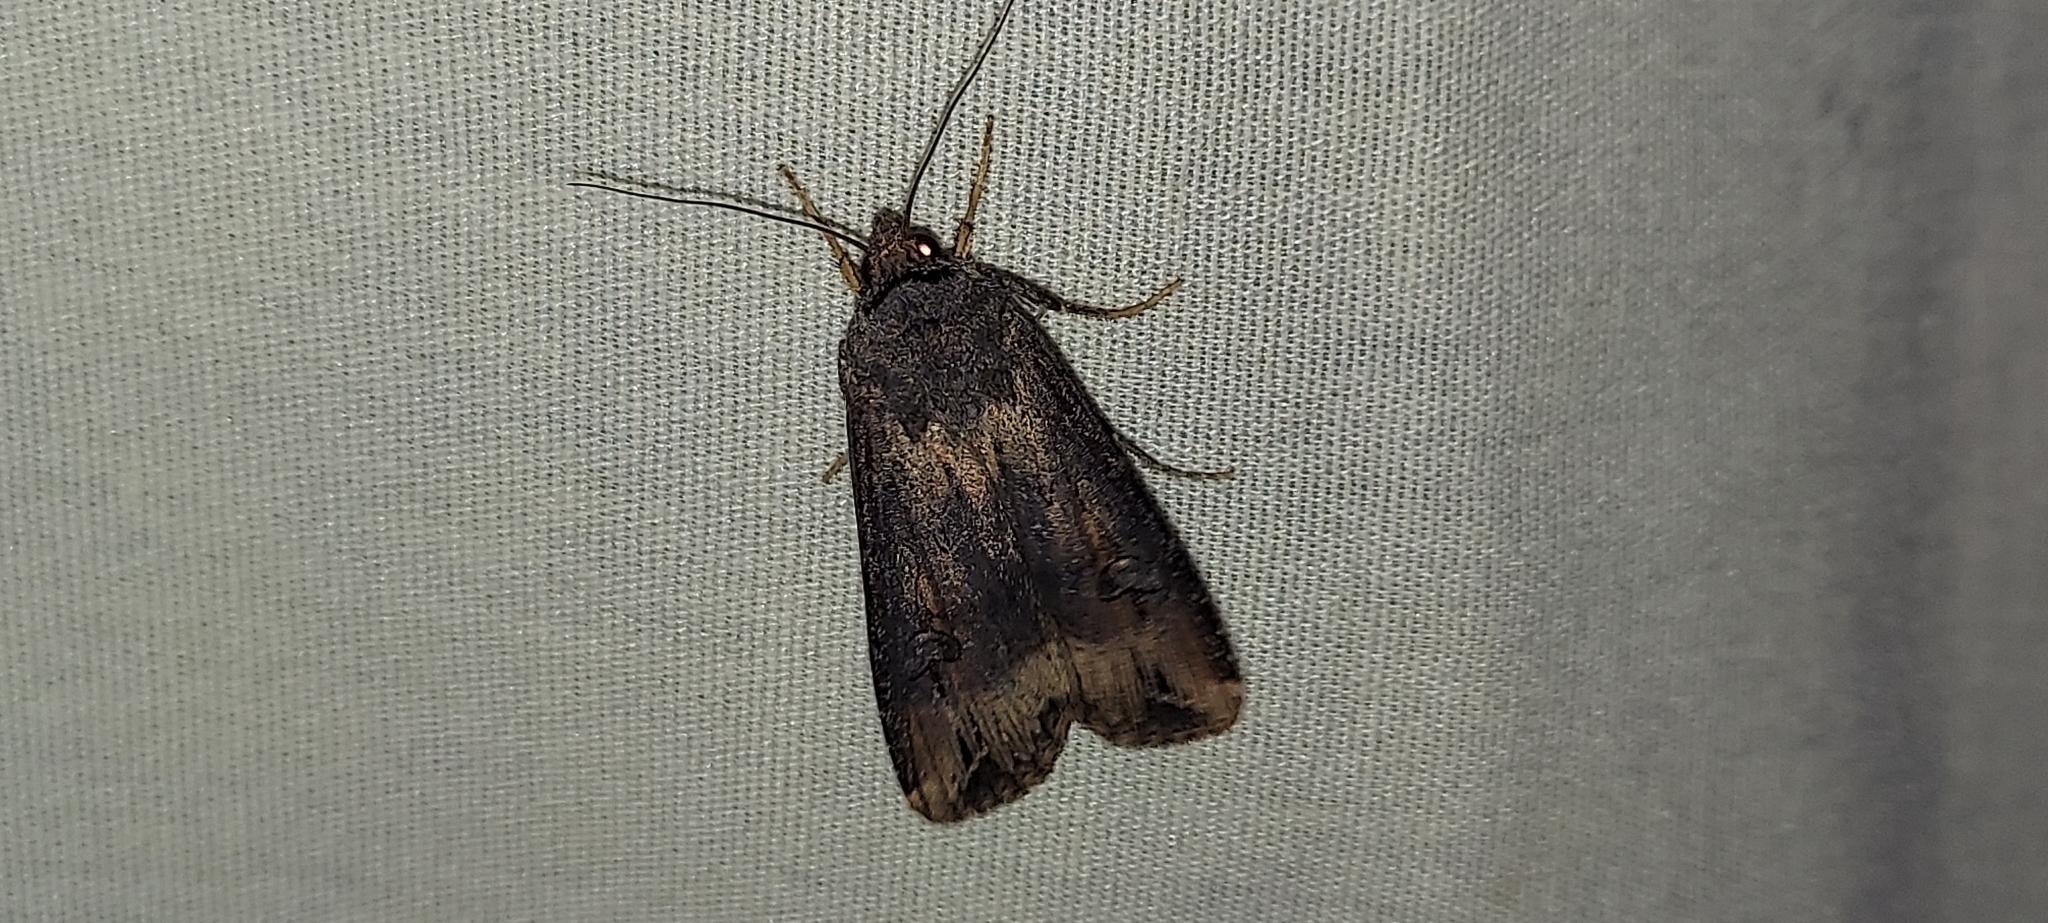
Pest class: cutworms